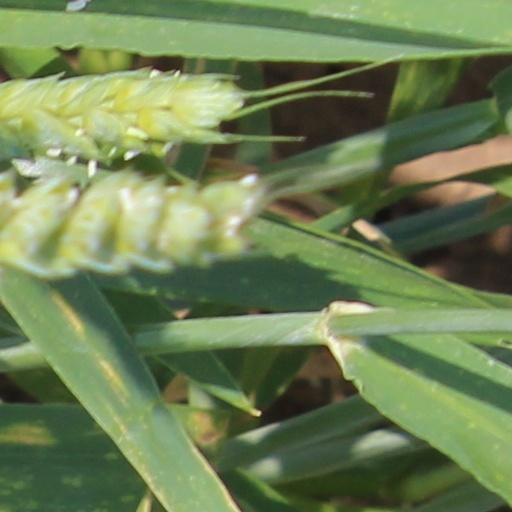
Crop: wheat